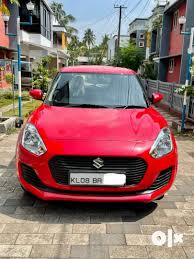
Label: noambulance